2020 Washington Football Team season

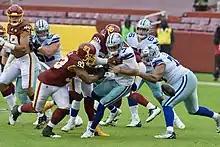
Washington vs. the Dallas Cowboys

Washington was overmatched by Arizona quarterback Kyler Murray, who had two rushing touchdowns, and could not overcome a 20–0 halftime deficit.